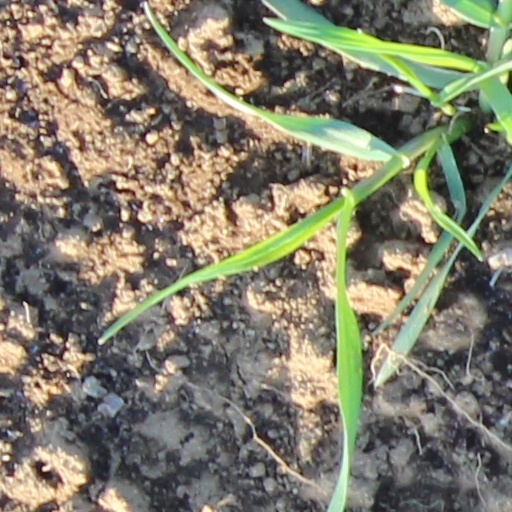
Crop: wheat